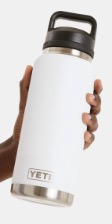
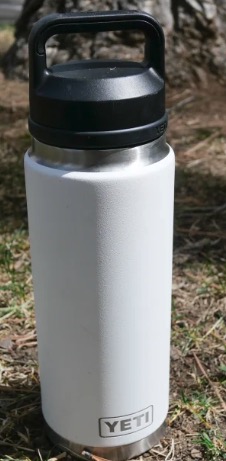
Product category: misc
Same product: yes